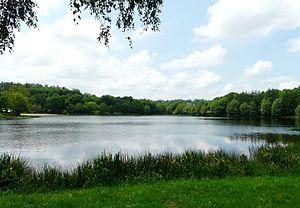
Le plan d'eau des Ribières, alimenté par la Dronne, Bussière-Galant, Haute-Vienne, France.
Bussière-Galant est une commune française située dans le département de la Haute-Vienne, en région Nouvelle-Aquitaine.